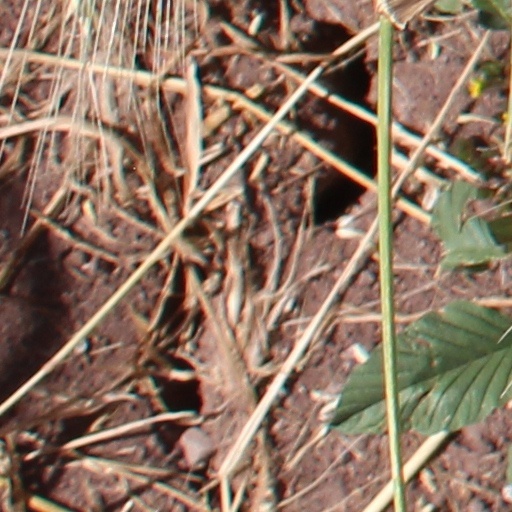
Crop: wheat